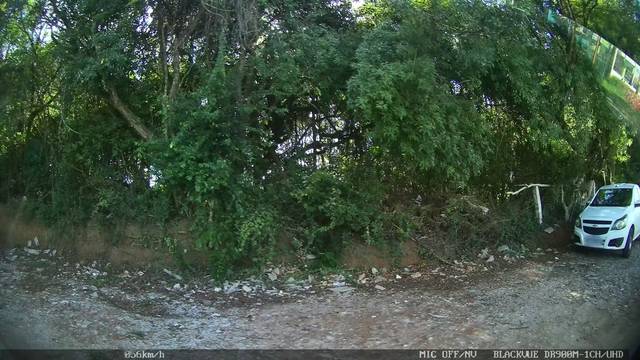
Region: Brazil
Coordinates: -30.053, -51.061